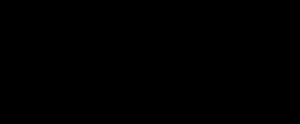
Bromeret flammehæmmer
Polybromdiphenyl
En bromeret flammehæmmer er en organisk kemisk forbindelse, en kulbrinte, ofte en diphenylether, substitueret med bromatomer.